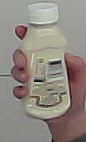
Product: heinz_mayo